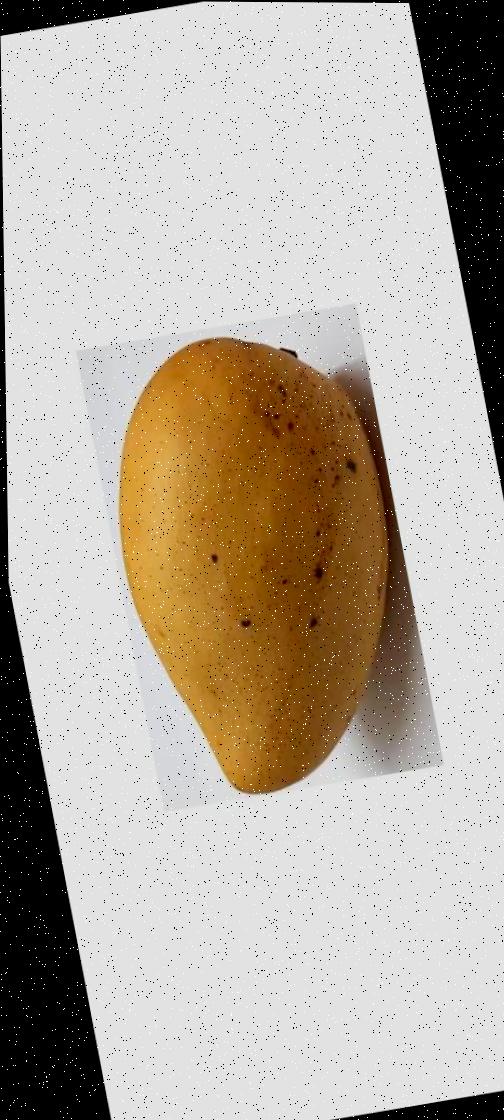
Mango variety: Katimon